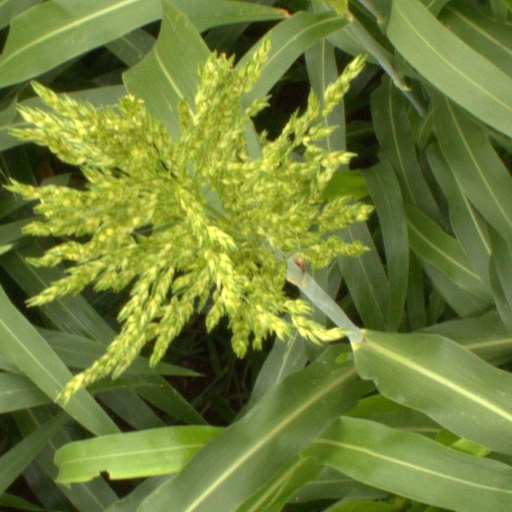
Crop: sorghum